Xirivella

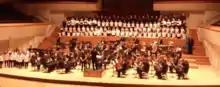
Banda del Círculo Instructivo Musical de Xirivella

The municipality had been governed by the Spanish Socialist Workers Party since the 1970s, either alone or with the support of United Left. However at the 2011 local elections, the People's Party won a majority of seats for the first time.